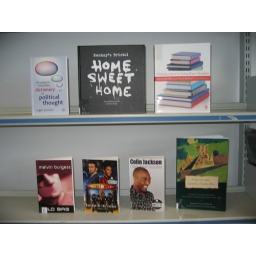
Move your mouse over each book cover and click on the link to search the library catalogue.